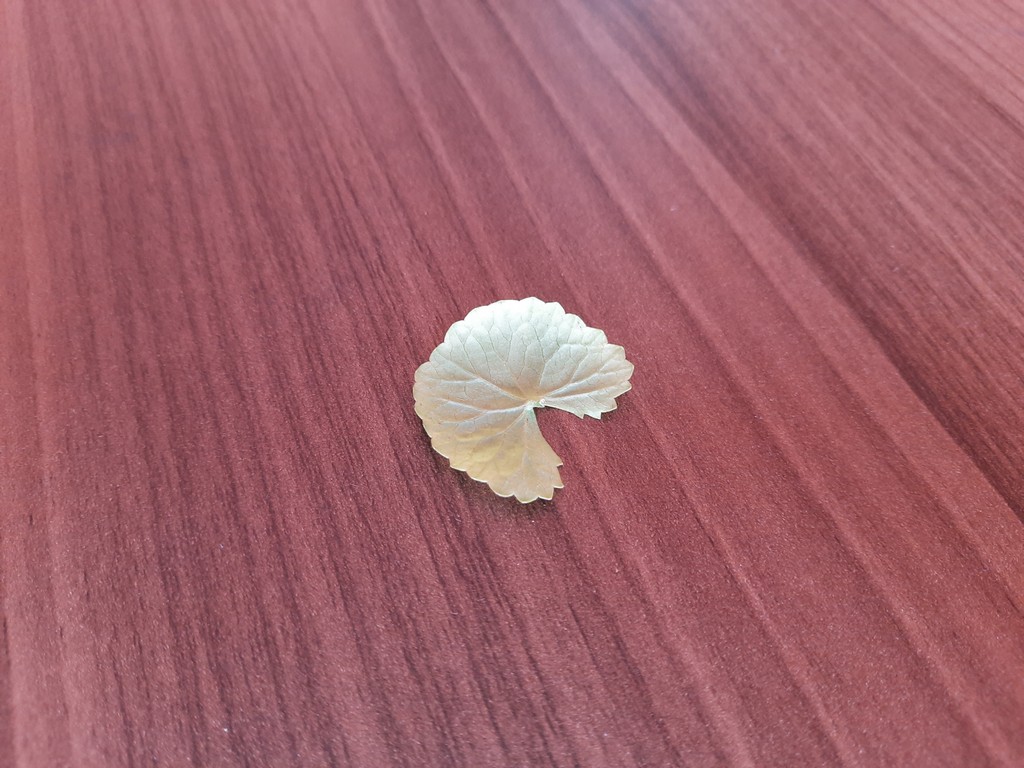
Label: Healthy